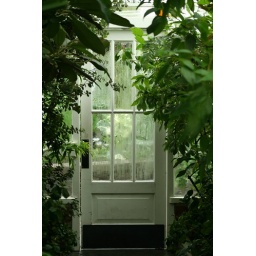
Door to the water flower room in the SF conservatory of flowers.